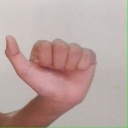
अक्षर: त